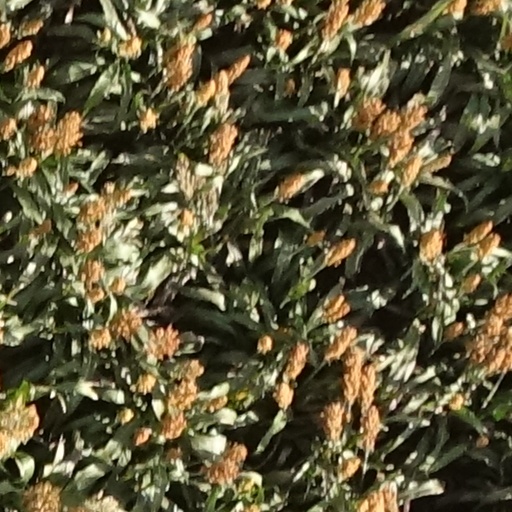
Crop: sorghum